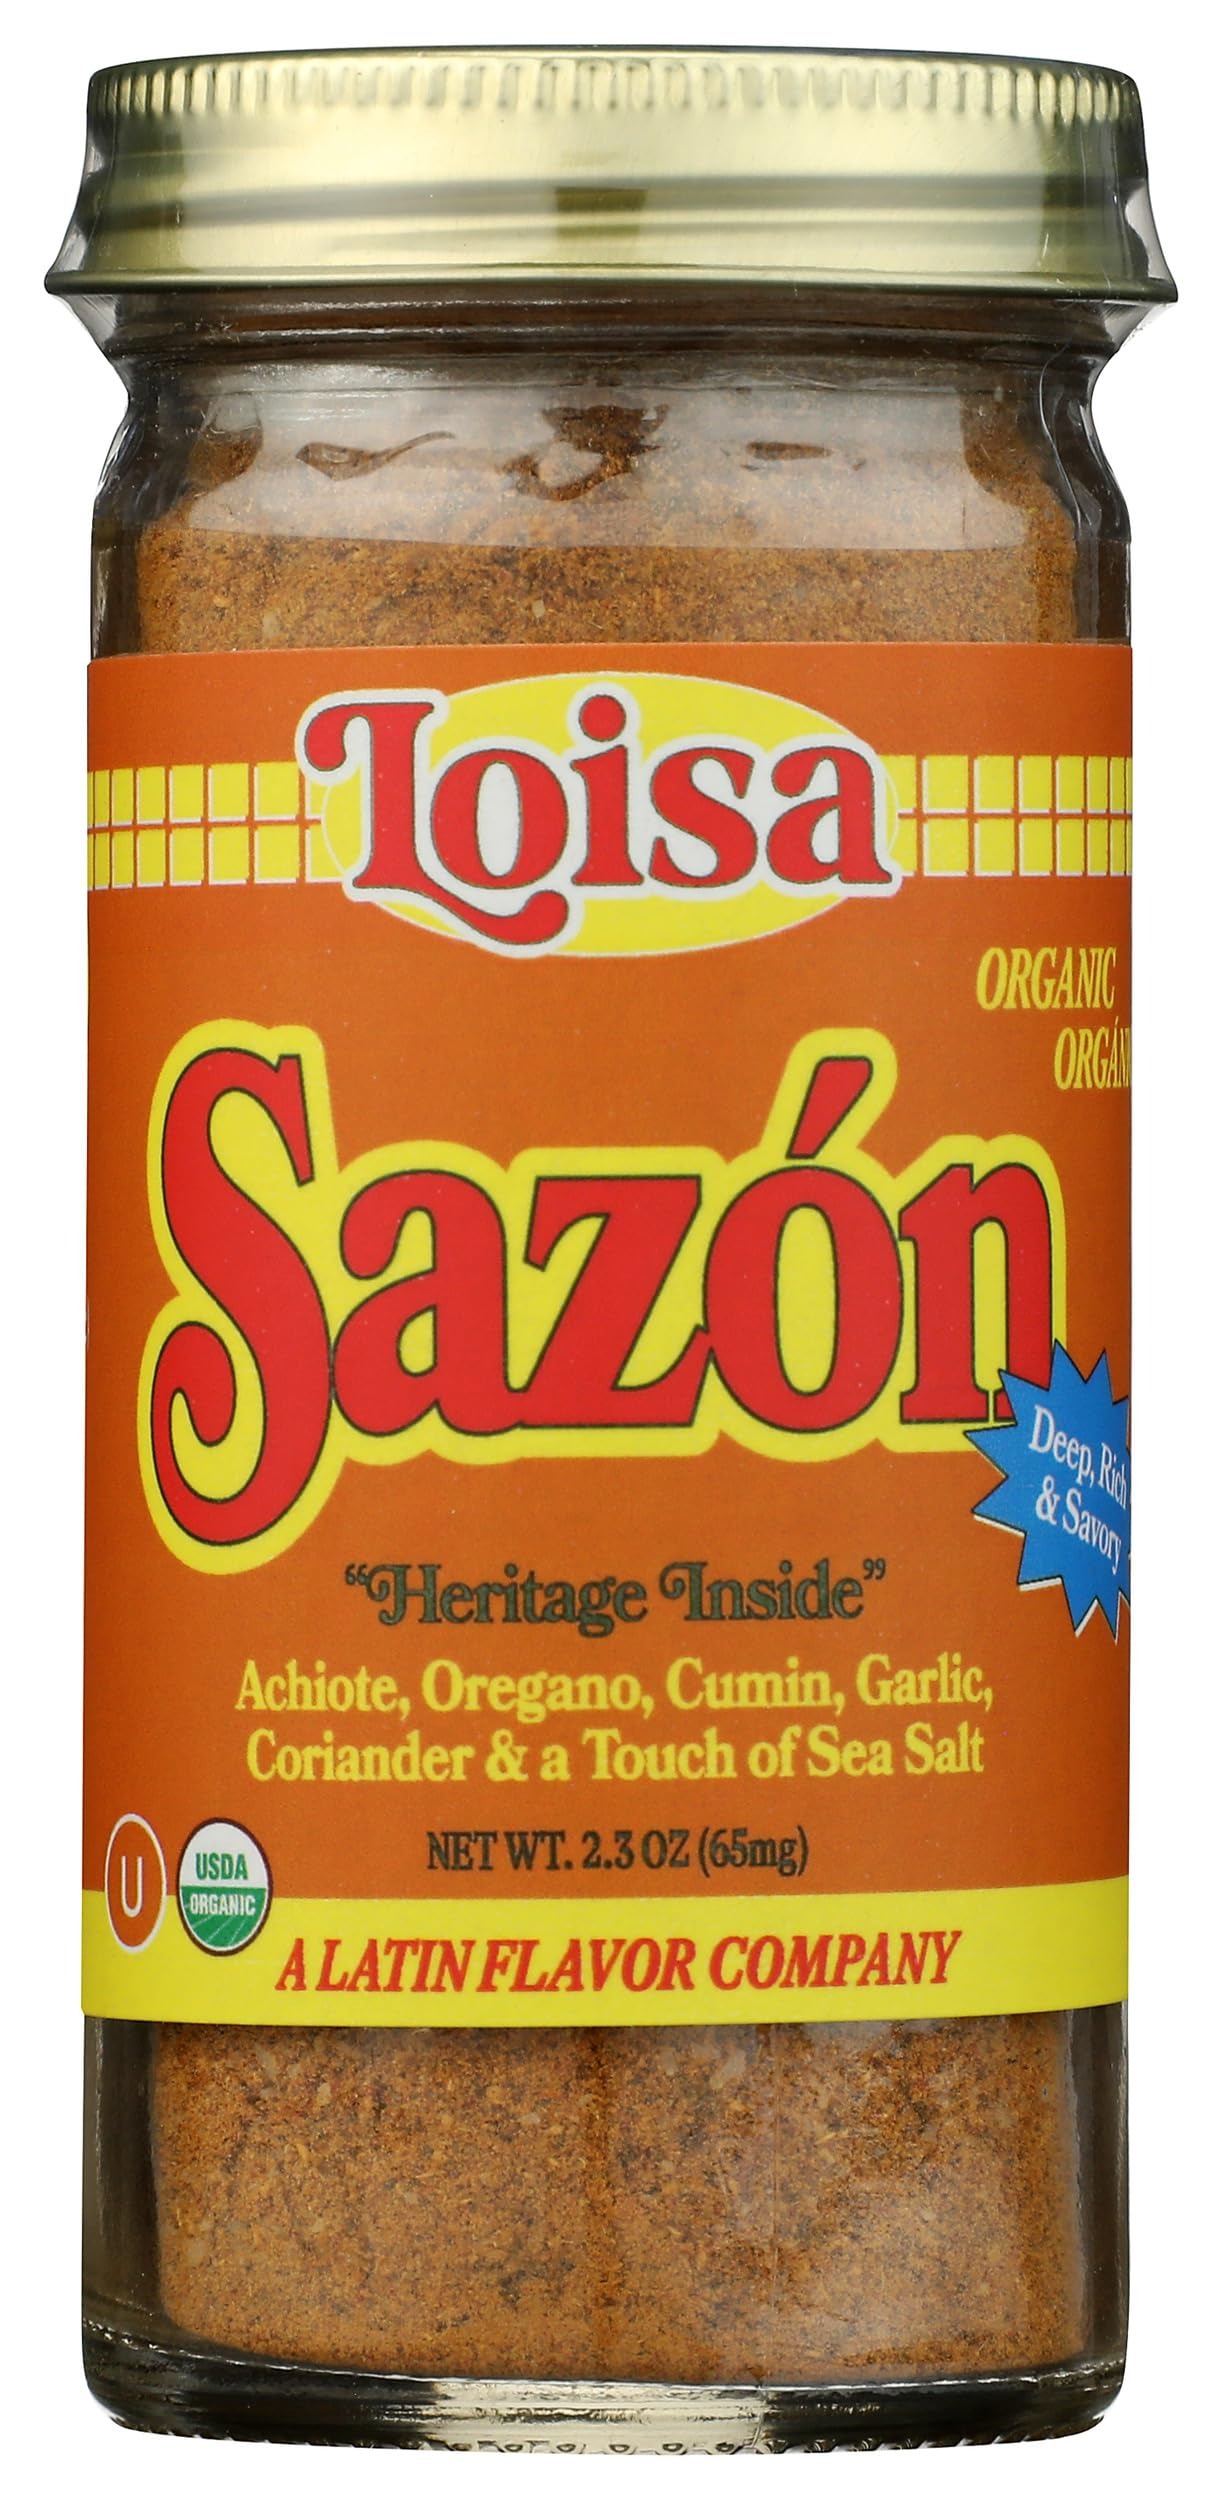
Item Name: Loisa Organic Sazon Seasoning, 2.3 OZ
Bullet Point 1: No hydrogenated fats or high fructose corn syrup allowed in any food
Bullet Point 2: No bleached or bromated flour
Bullet Point 3: No synthetic nitrates or nitrites
Product Description: Baking
Value: 2.3
Unit: Ounce

Price: 6.99